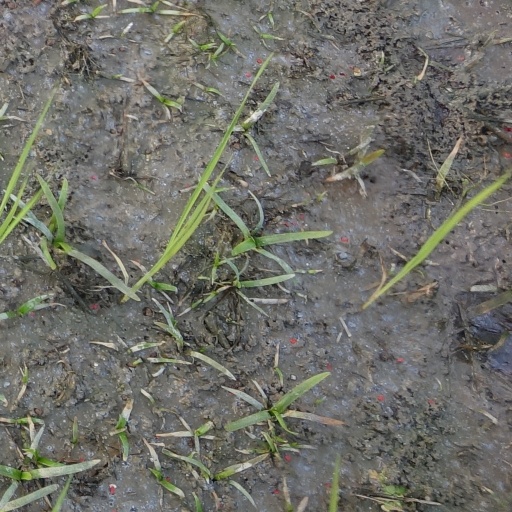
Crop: rice